1st Antisubmarine Squadron

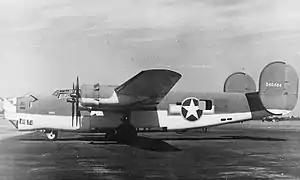
B-24 equipped for antisubmarine warfare

The first predecessor of the squadron was organized as the 361st Bombardment Squadron at Salt Lake City Army Air Base, Utah in July 1942. It was one of the original squadrons of the 304th Bombardment Group. The squadron was only nominally manned until September, when it moved with the 304th Group to Geiger Field, Washington. The squadron moved to Ephrata Army Air Field, Washington, later that month and equipped with Boeing B-17 Flying Fortress (briefly) and Consolidated B-24 Liberator heavy bombers.